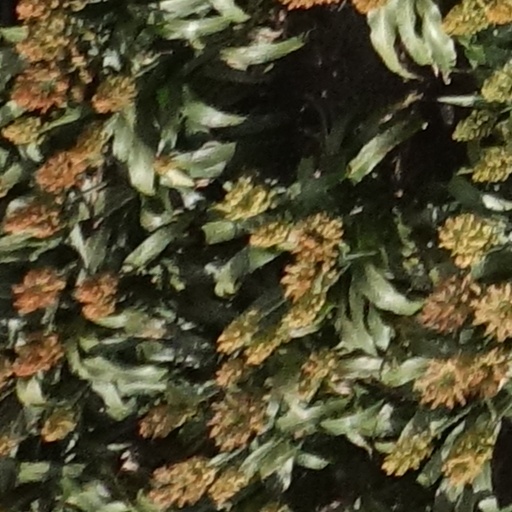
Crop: sorghum